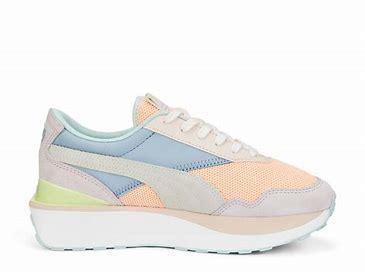
Brand: Puma
Model: Cruise Rider